Takapu Valley

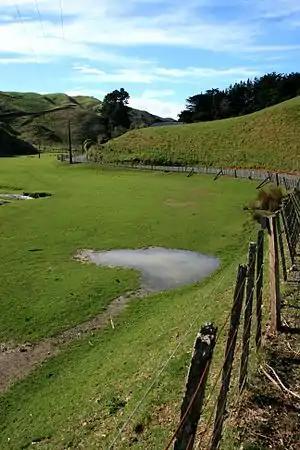

Takapu Valley, one of the northern suburbs of Wellington, New Zealand, is a rural area. The only road, Takapu Road, which runs by the Takapu Stream, goes down past Grenada North to the intersection with the Johnsonville-Porirua Motorway, and to Tawa where most facilities are. There is a supermarket and the Takapu Road Railway Station near the motorway intersection, but neither is in the valley itself.